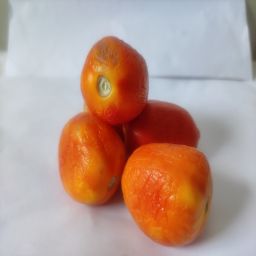
Crop: Tomato
Quality: Old